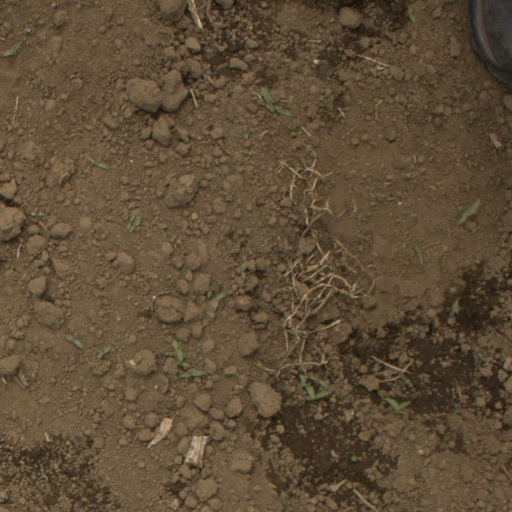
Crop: Jerusalem artichoke